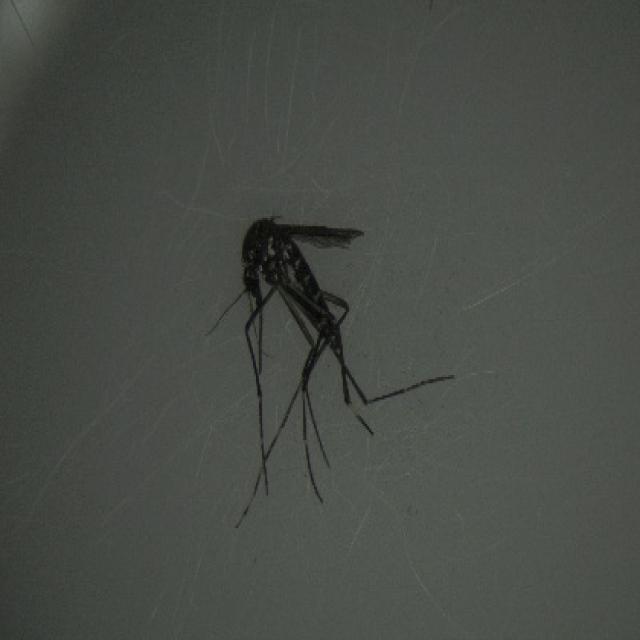
Species: aedes_albopictus